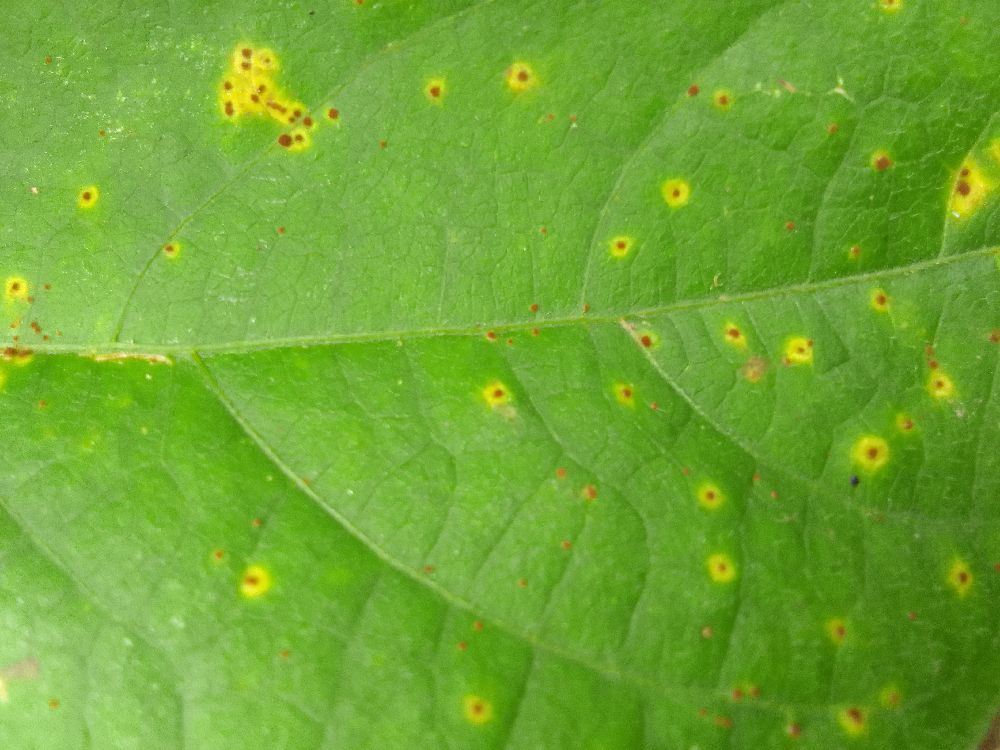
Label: rust